Sam Darling (jockey, born 1852)

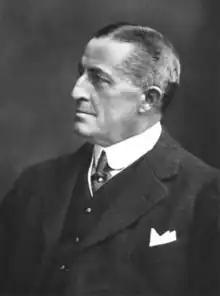

Sam Darling (11 March 1852 – 16 May 1921) was a British racehorse trainer. He was a trainer at Beckhampton, Wiltshire and trained two Derby winners, Galtee More and Ard Patrick. He wrote an autobiography titled "Sam Darling's Reminiscences".